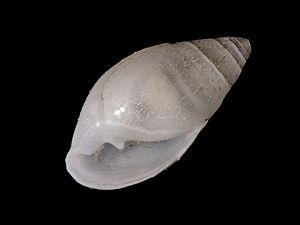
Leucophytia bidentata est un petit Mollusque Gastéropode vivant à la partie supérieure des estrans.